Spedalingo Altarpiece

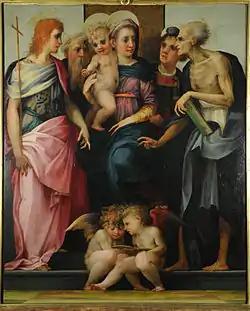
"Spedalingo Altarpiece" (1518) by Rosso Fiorentino

The Spedalingo Altarpiece or Ognissanti Altarpiece is a 1518 oil-on-panel painting by Rosso Fiorentino, now in the Uffizi in Florence, which acquired it in 1900. It was commissioned by Leonardo Buonafede, "spedalingo" (i.e. rector) of the Hospital of Santa Maria Nuova in Florence. The contract was dated 30 January 1518. The painting was intended for the St John the Baptist chapel in Ognissanti, according to the will of Francesca de Ripoi, a Catalan widow.